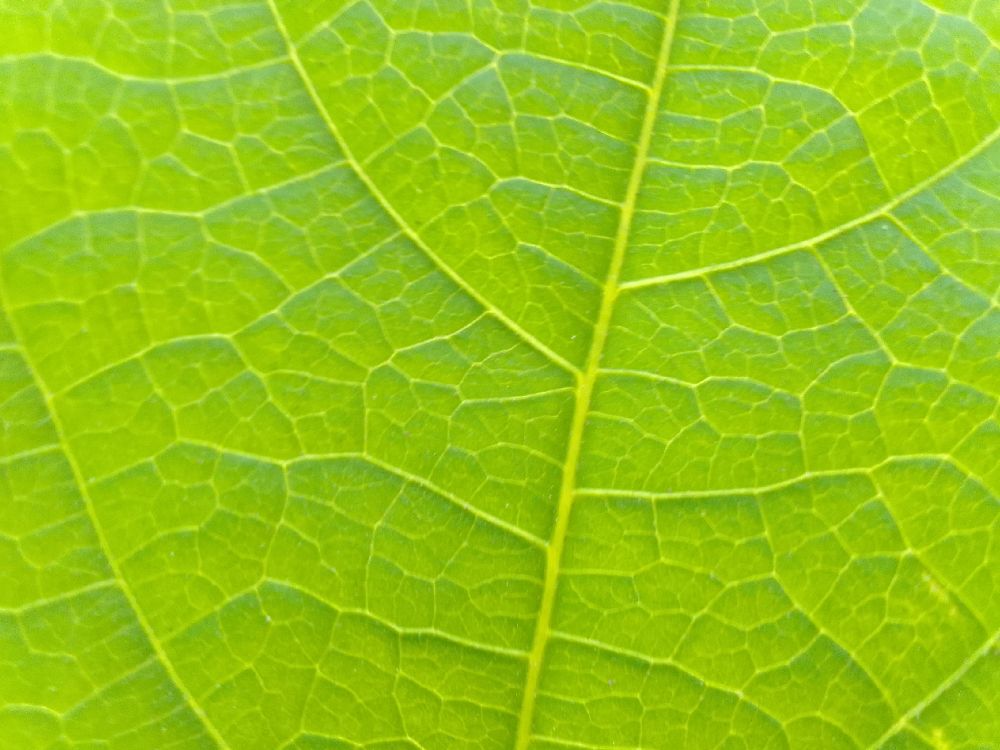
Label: healthy